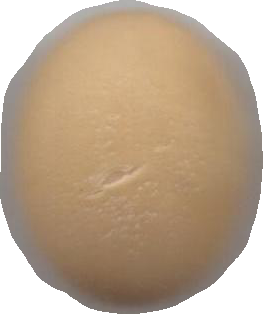
Variety: Grobogan